Fatawa-e-Rashidiya

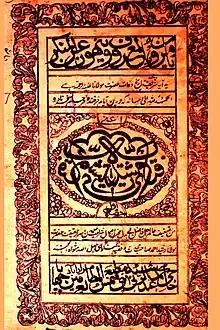
Urdu cover

Fatawa-e-Rashidiya is a collection of Islamic legal verdicts, or fatwas, written by the Indian scholar Rashid Ahmad Gangohi in the late 19th century. It contains over 2000 fatwas on various topics related to Islamic beliefs, practices, and customs, and played an important role in eradicating false innovations and un-Islamic customs from Muslim society. The collection was the first of its kind from any scholar of the Deobandi school of thought and is considered a significant work in the history of Islamic scholarship in the Indian subcontinent. It was originally published in three separate parts, but has since been combined into one volume. The fatwas were written during Rashid Ahmad Gangohi's tenure as the mufti (Islamic jurist) of the Darul Uloom Deoband, a prominent Islamic seminary in northern India, and cover a wide range of topics including religious beliefs, rituals, customs, and social issues. The fatwas are written in a concise and straightforward manner, without delving into detailed discussions or referencing the views of other Islamic scholars. It has been a valuable source of Islamic legal guidance for Muslims in the Indian subcontinent and beyond, and continues to be studied and referenced by scholars and students of Islamic law.